Erling Gjone

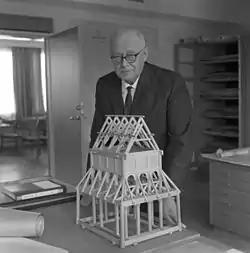
Erling Gjone with a model of a Norwegian stave church

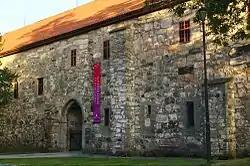
Restored medieval Archbishop's Palace in Trondheim

Erling Gjone (8 May 1898 – 10 October 1990) was a Norwegian architectural historian and antiquarian.